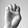
ASL letter: E